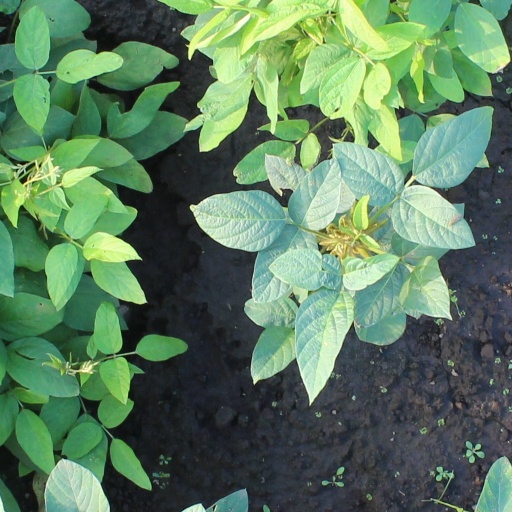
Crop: soybean